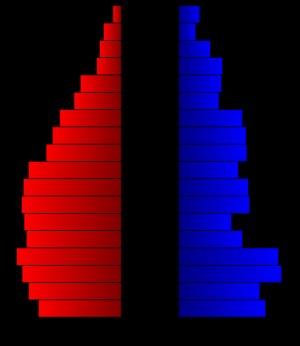
Le comté de La Salle, en anglais : La Salle County, est un comté situé au sud de l'État du Texas aux États-Unis. Fondé le 1ᵉʳ février 1858, son siège de comté est la ville de Cotulla. Selon le recensement des États-Unis de 2010, sa population est de 6 886 habitants. Le comté a une superficie de 3 870 km², dont 3 870 km² en surfaces terrestres. Le comté est baptisé en l'honneur de René-Robert Cavelier de La Salle, un explorateur-voyageur du XVIIᵉ siècle.